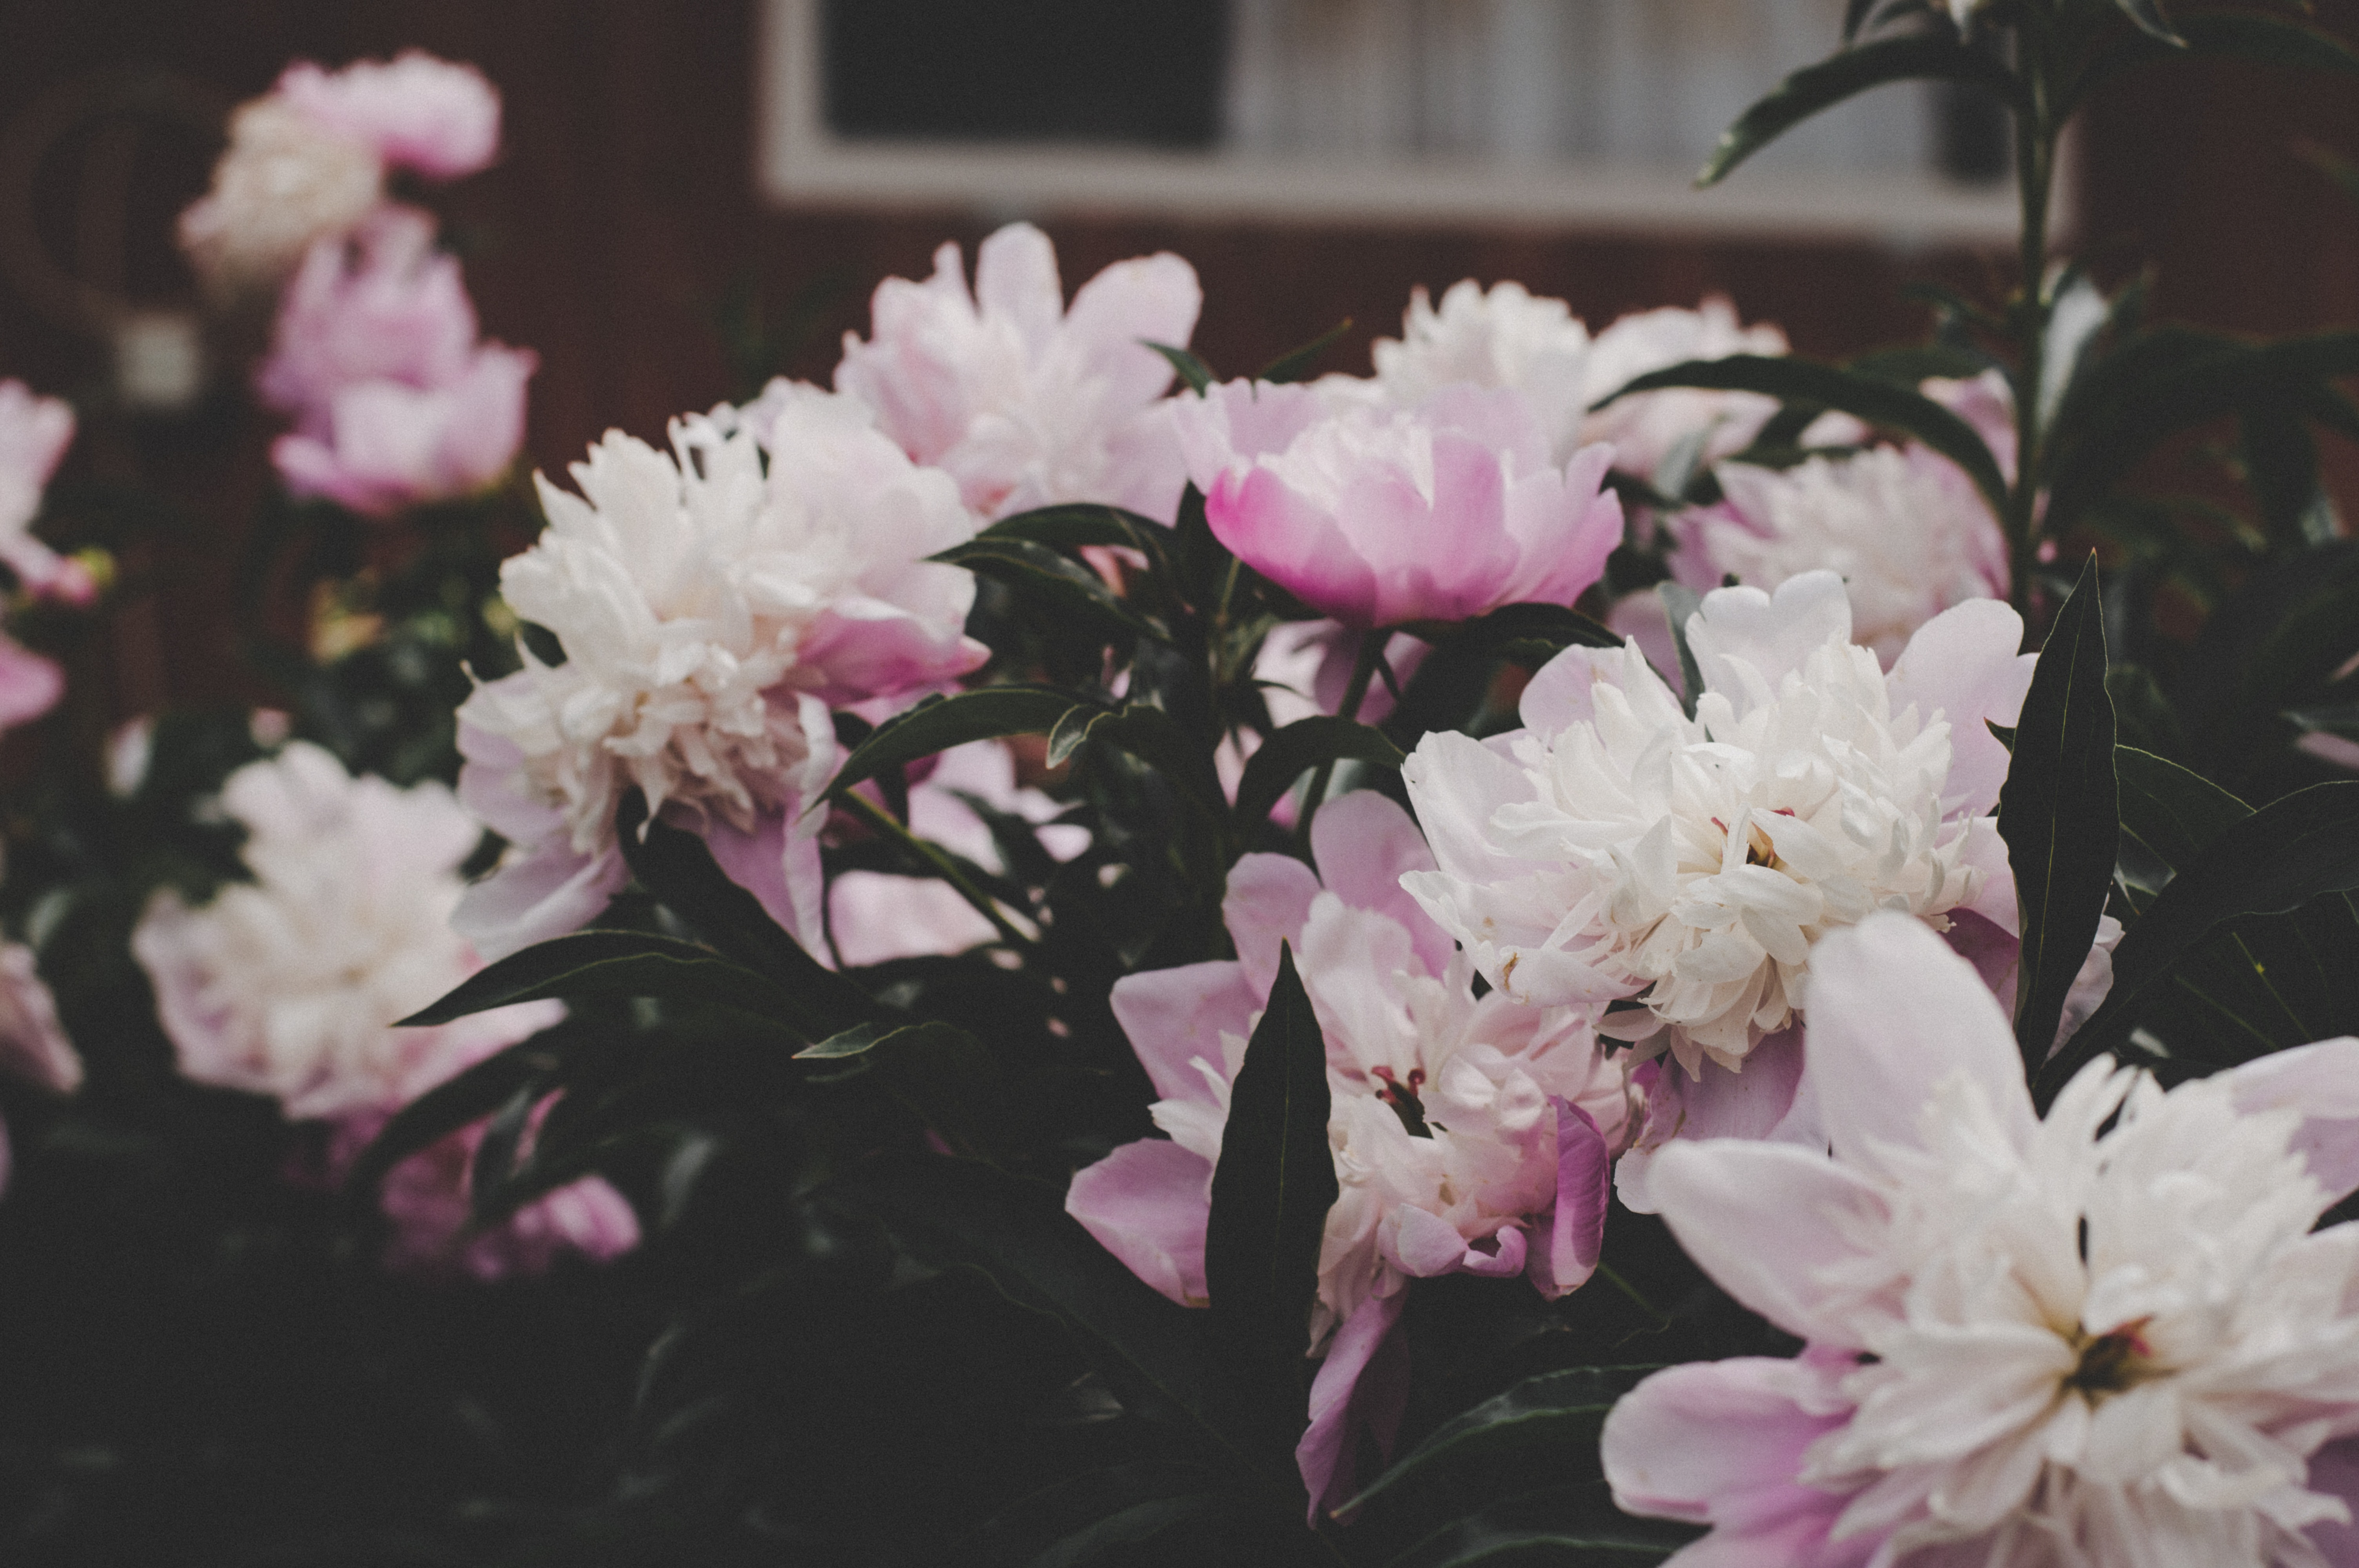
flower, flowering plant, pink, petal, plant, spring, botany, peony, tree, branch, blossom, Chinese peony, floral design, floristry, rhododendron, herbaceous plant, annual plant, rose family, still life, shrub, pink family